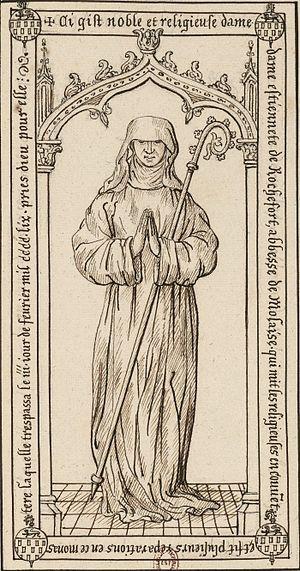
Pierre tombale sur laquelle est gravée l'effigie d'une religieuse tenant une crosse
L’abbaye de Molaise était une abbaye de moniales cisterciennes située au hameau de Molaise sur la commune actuelle d'Écuelles, à vingt-cinq kilomètres au nord-est de Chalon-sur-Saône entre Seurre et Verdun-sur-le-Doubs, en Saône-et-Loire, dans le diocèse de Chalon-sur-Saône.